Rishton railway station

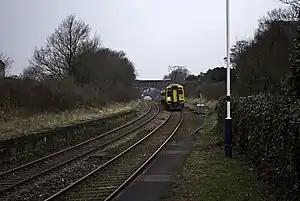
A Northern Class 158 "Express Sprinter" unit passes through Rishton on a service from Blackpool North to York on 10 February 2012

Rishton railway station is in the southern part of the town of Rishton, Lancashire, England. The station is on the East Lancashire Line, operated by Northern Trains.